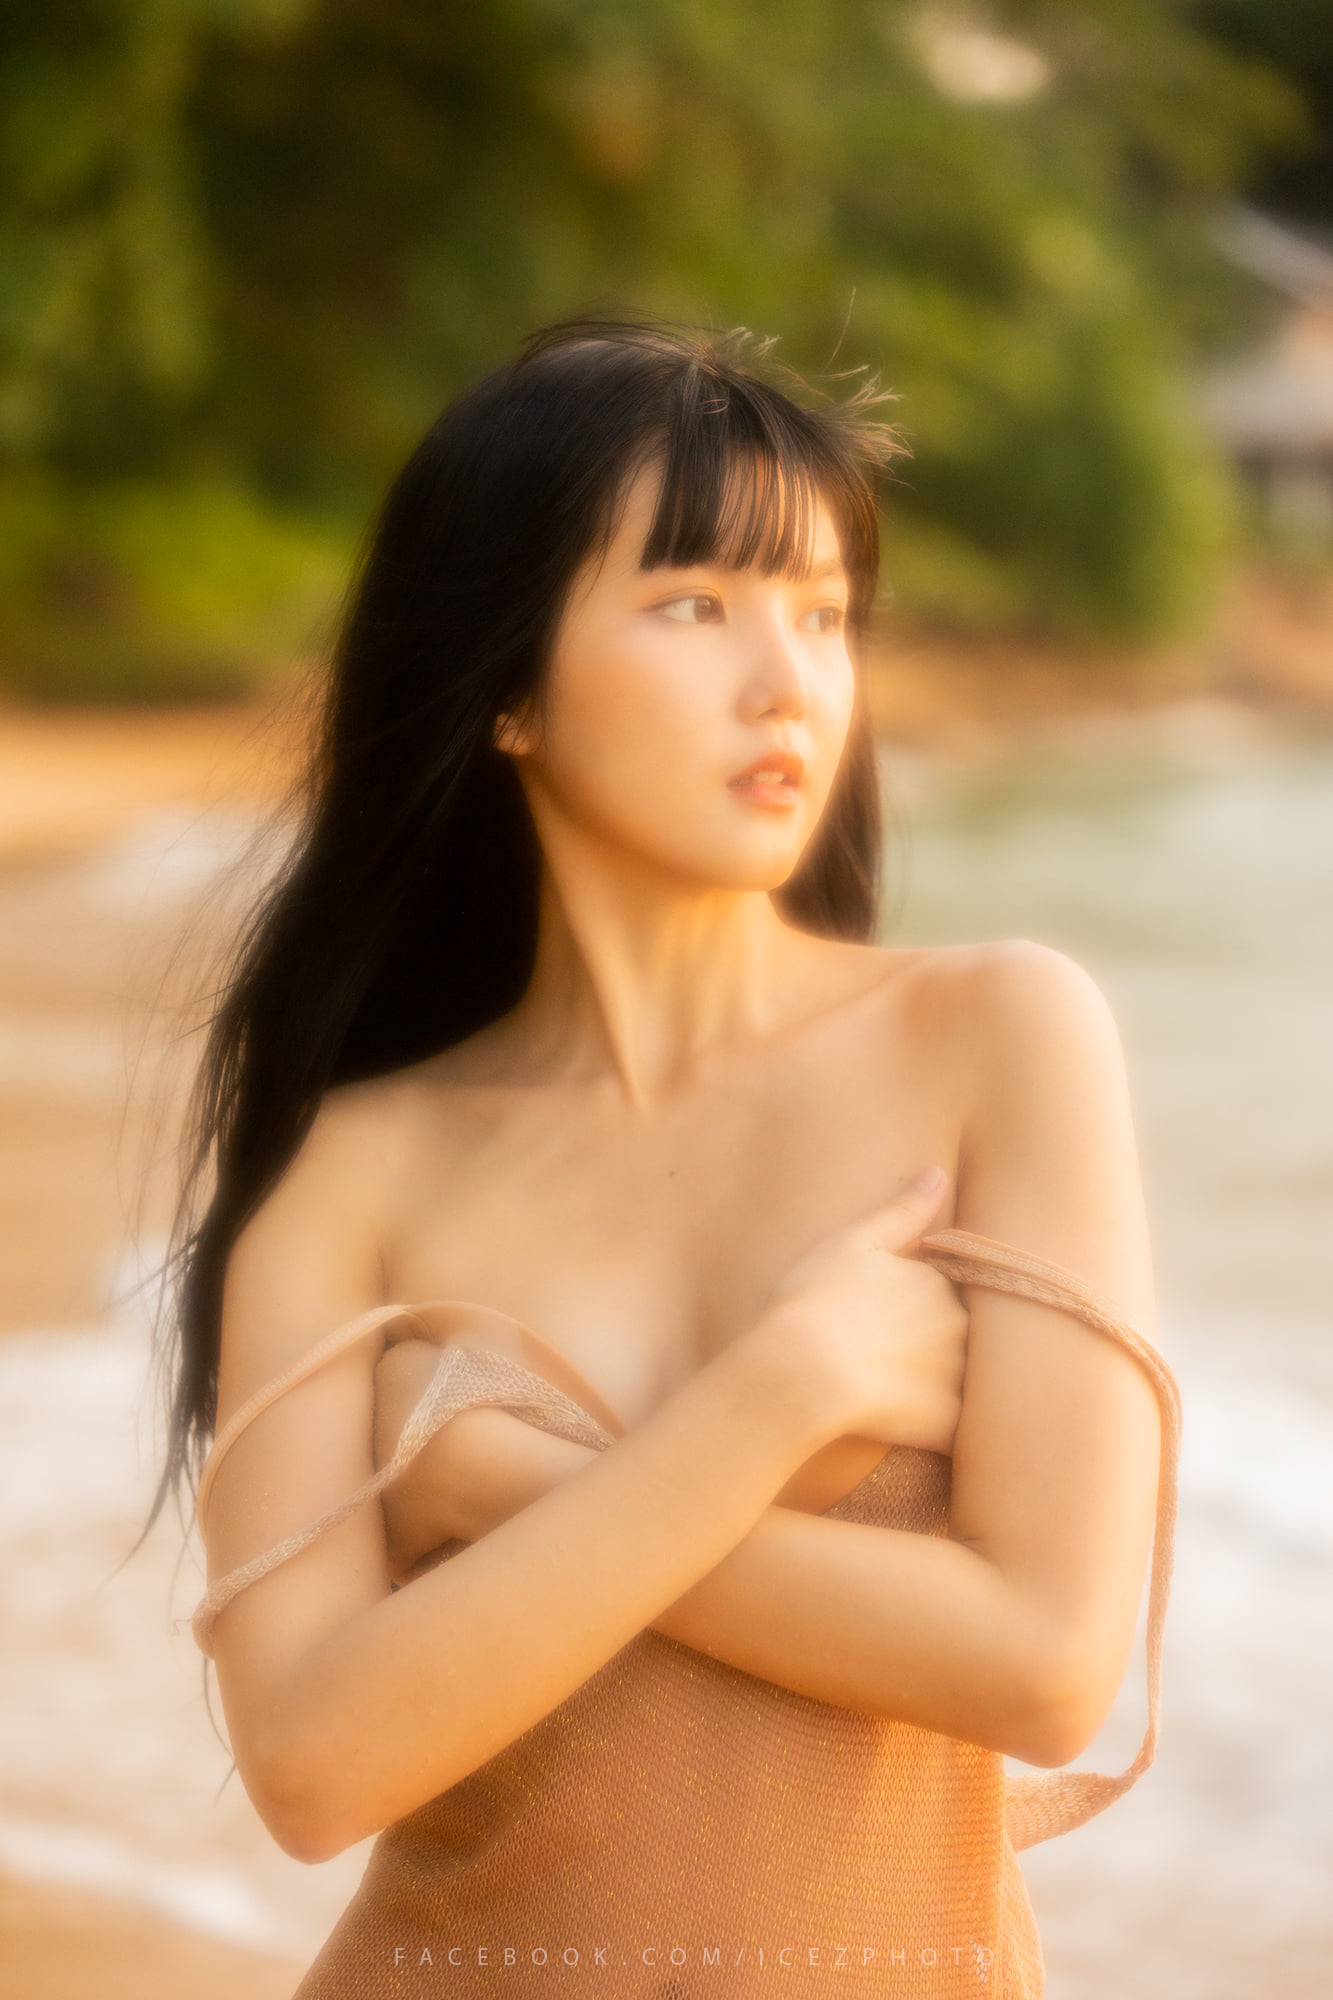
sexy, girl, girls, thai, korea, china, cute, woman, model, person, joint, skin, lip, hairstyle, shoulder, nature, People in nature, neck, flash photography, plant, happy, sunlight, black hair, finger, thigh, waist, grass, trunk, summer, long hair, tree, leisure, abdomen, brown hair, human leg, chest, layered hair, sitting, fashion model, formal wear, japanese idol, swimwear, portrait photography, art model, photo shoot, jewellery